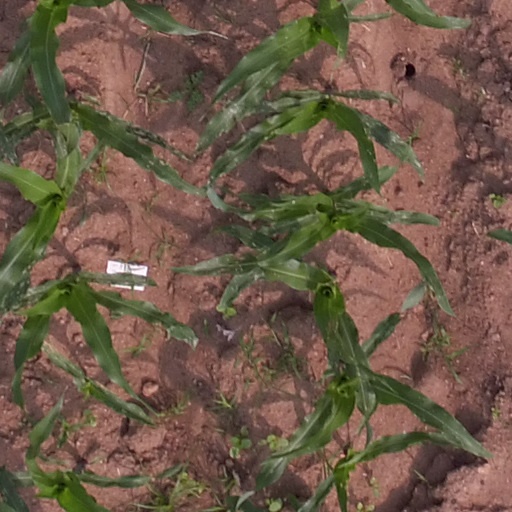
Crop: maize; corn